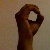
The image shows a hand gesture representing the letter 'O' in Indian Sign Language.